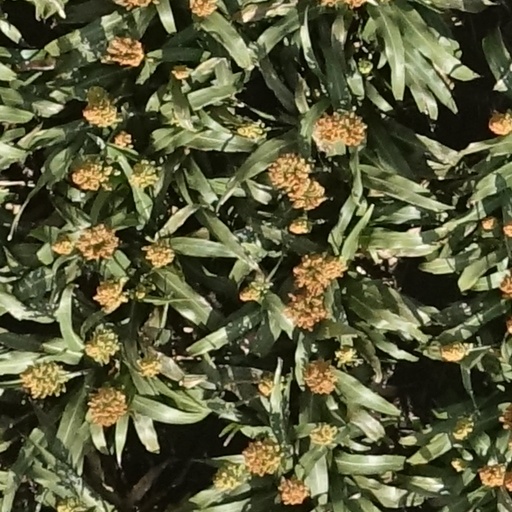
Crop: sorghum